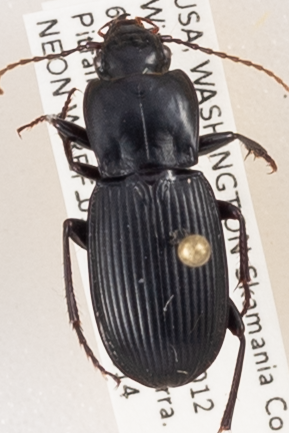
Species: Pterostichus herculaneus
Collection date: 2018-08-14
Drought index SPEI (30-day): -2.09
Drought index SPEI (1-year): -0.32
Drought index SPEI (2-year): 0.54